Kelling Hall

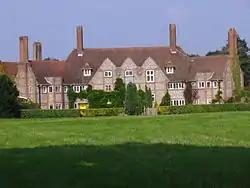
Kelling Hall. South-west elevation

Kelling Hall is a Grade II* listed building situated in the civil parish of Kelling in the English county of Norfolk. It is 0.7 miles from the parish of Holt and overlooks the North Norfolk coastline at a height of 171 feet above sea level. The grounds consist of 1,600 acres and originally came with seven cottages, 11 holiday properties and 10 homes in the village of Holt. It was built in 1913 for Henri Deterding, who was one of the founders of the Royal Dutch Petroleum Company. It is noted as being the first design by the architect Sir Edward Maufe who designed it in the Arts and Craft style with a butterfly plan. The hall has a shooting lodge, tennis courts and an outdoor swimming pool. It has five main reception rooms and thirteen bedrooms. The hall was privately owned by James Deterding, the grandson of Henri, until September 2008 when it was sold for £25,000,000 to the recycling tycoon Gary Widdowson, who now resides there with his family. The seven cottages, 11 holiday properties and 10 homes in Holt that originally came with Kelling Hall, now belong to Kelling Estates, who operate a luxury holiday business. It was once the home of film star Richard Greene, best known as Robin Hood in the 1950s TV series.